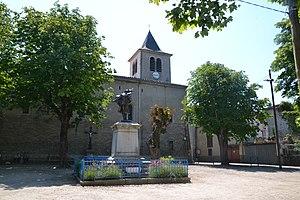
L'église et la place centrale de Nébias (Aude, France).